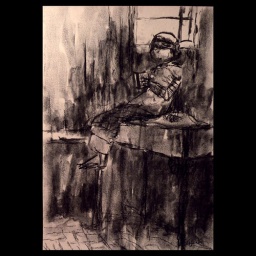
girl reading book by window - 19th century